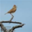
Label: bird